2012 Holland Heineken House

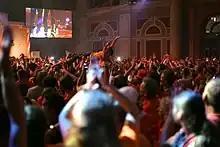
Medal celebration of Lobke Berkhout and Lisa Westerhof

Dutch medalist together with their coaches were honoured on the day they won on medal or later when they had to participate in other events. Because Marianne Vos won her gold medal in the road cycling women's road race due to the team performance of the Dutch team, her teammates Ellen van Dijk, Annemiek van Vleuten, Loes Gunnewijk were honoured as well.